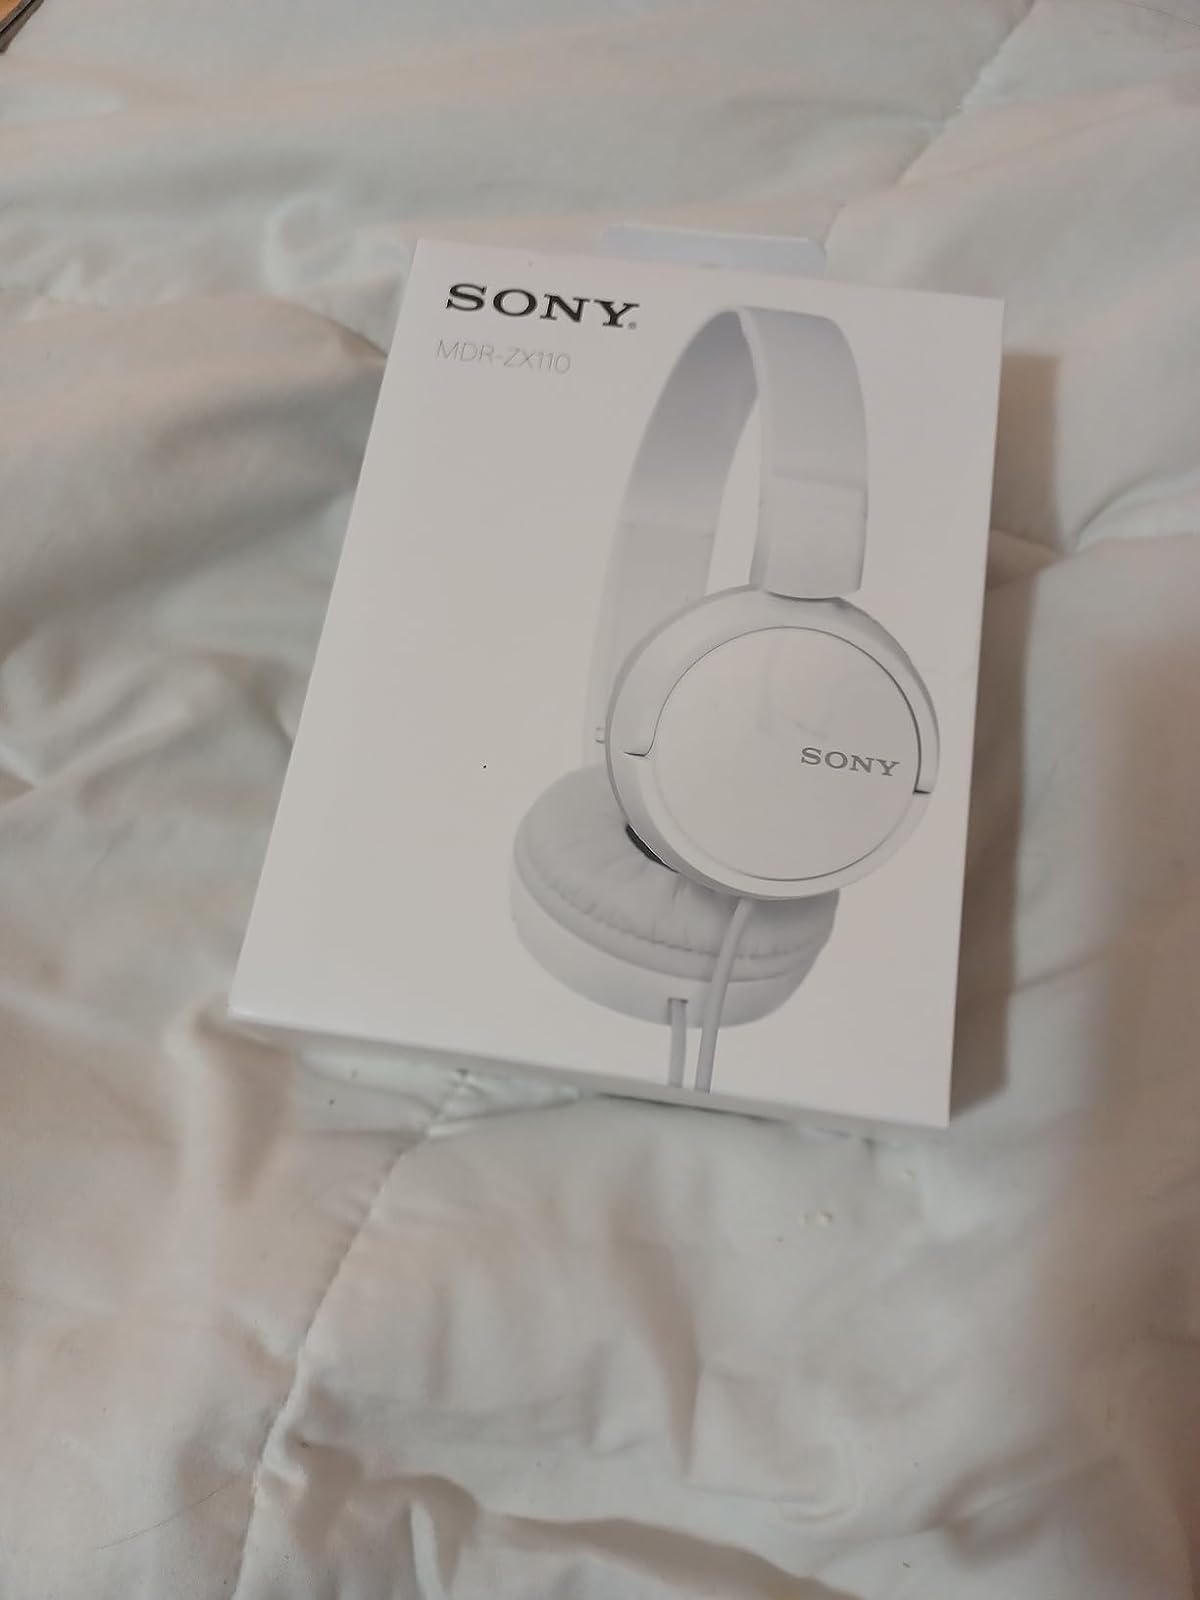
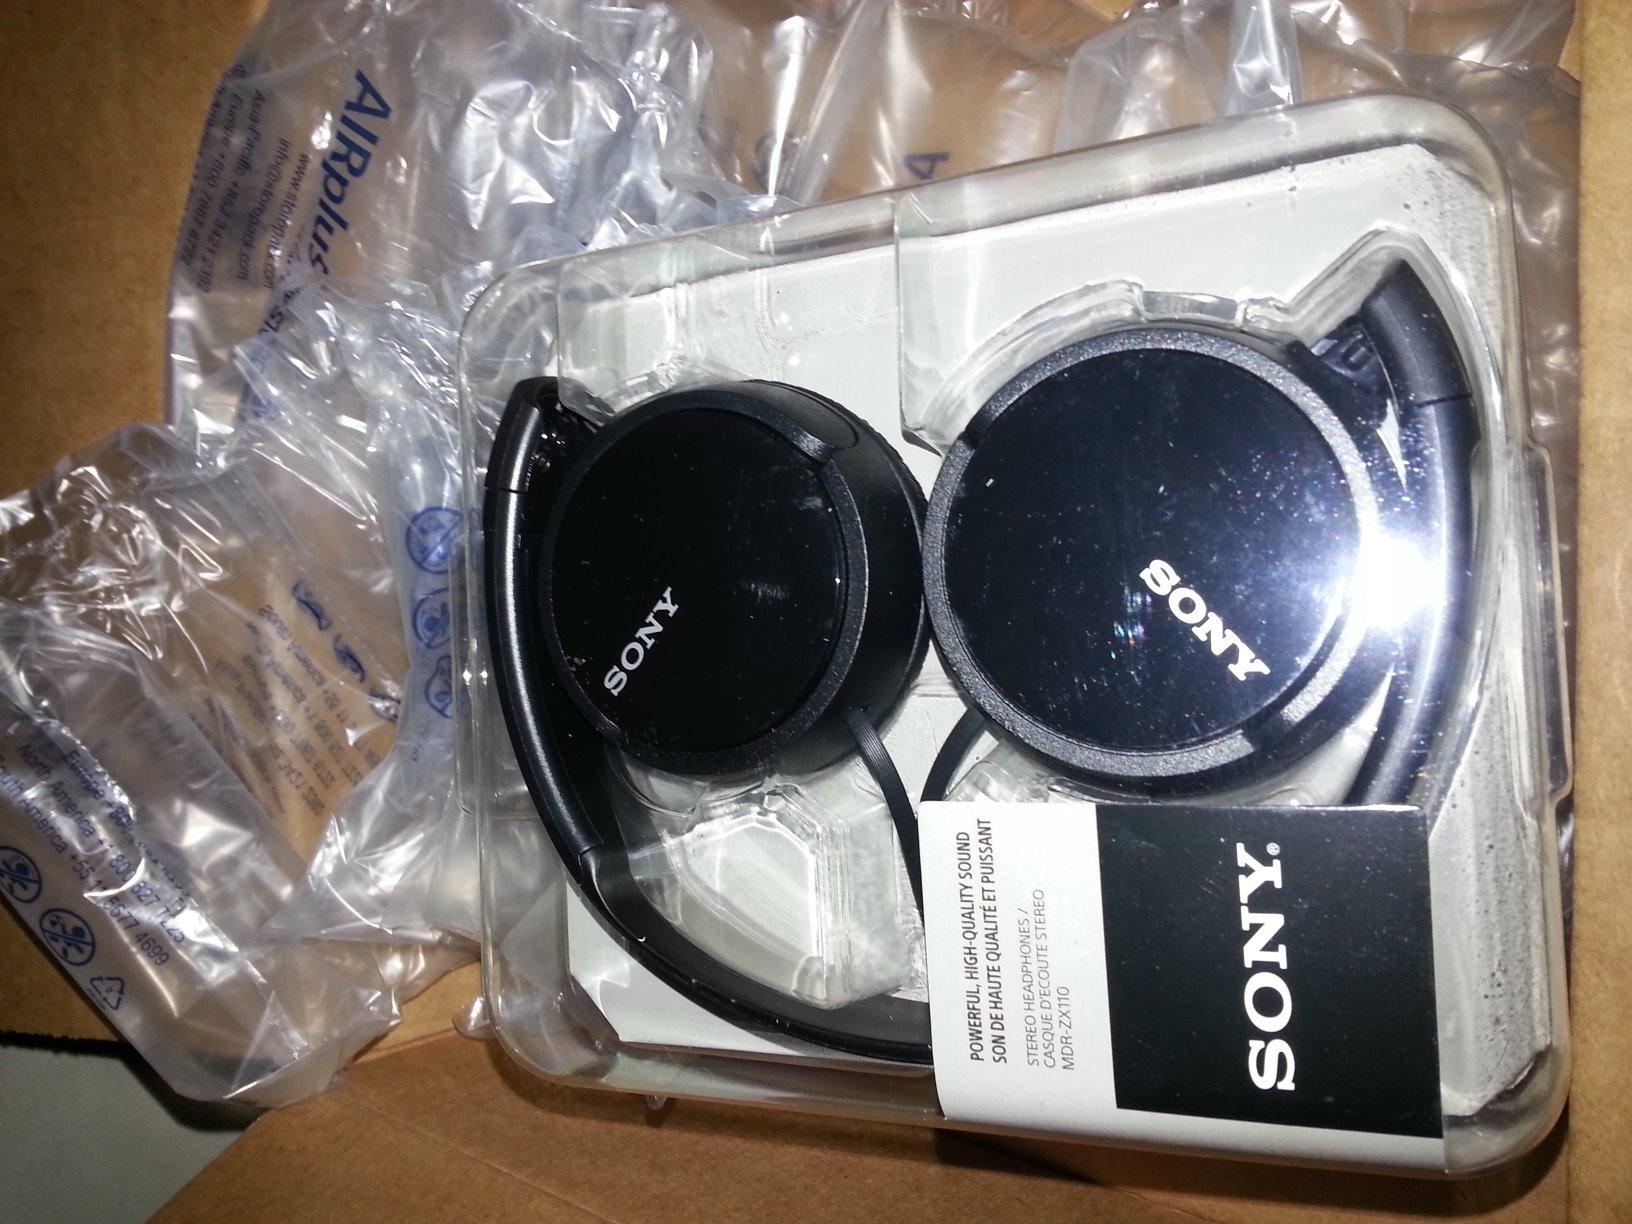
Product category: headphones
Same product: no